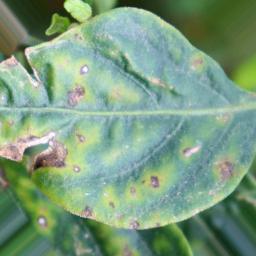
Label: cercospora